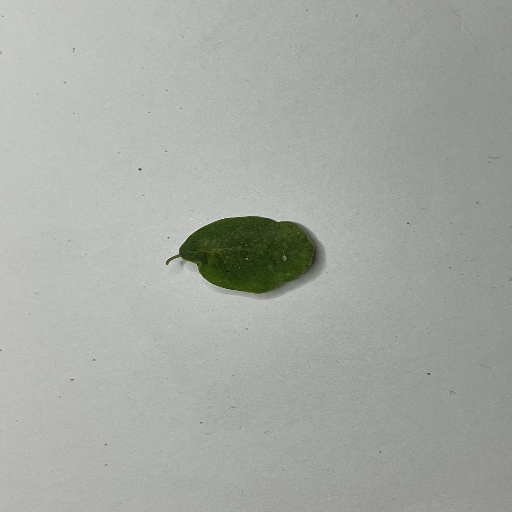
Species: Sojina
Leaf condition: Bacterial Spot